Visulahti

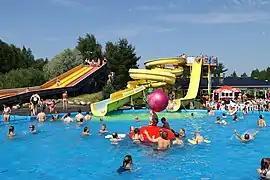
Dinosauria Water Slides at Visulahti

Visulahti is a dinosaur themed amusement park and tourist center opened in 1980 in Mikkeli, Finland, along the Lake Saimaa and the Kuopio Highway. It is similar to Tervakoski's Puuhamaa as there are no traditional amusement park equipment. It consists of three areas: Dinosauria, HyperDino and Visulahti Wax Cabinet. The Dinosauria has two different swimming pools and three large water slides. Visulahti also has accommodation and a camping site. Visulahti is owned by the Spanish Aspro Ocio S.A. through Puuharyhmä Oyj, which it acquired in 2007.